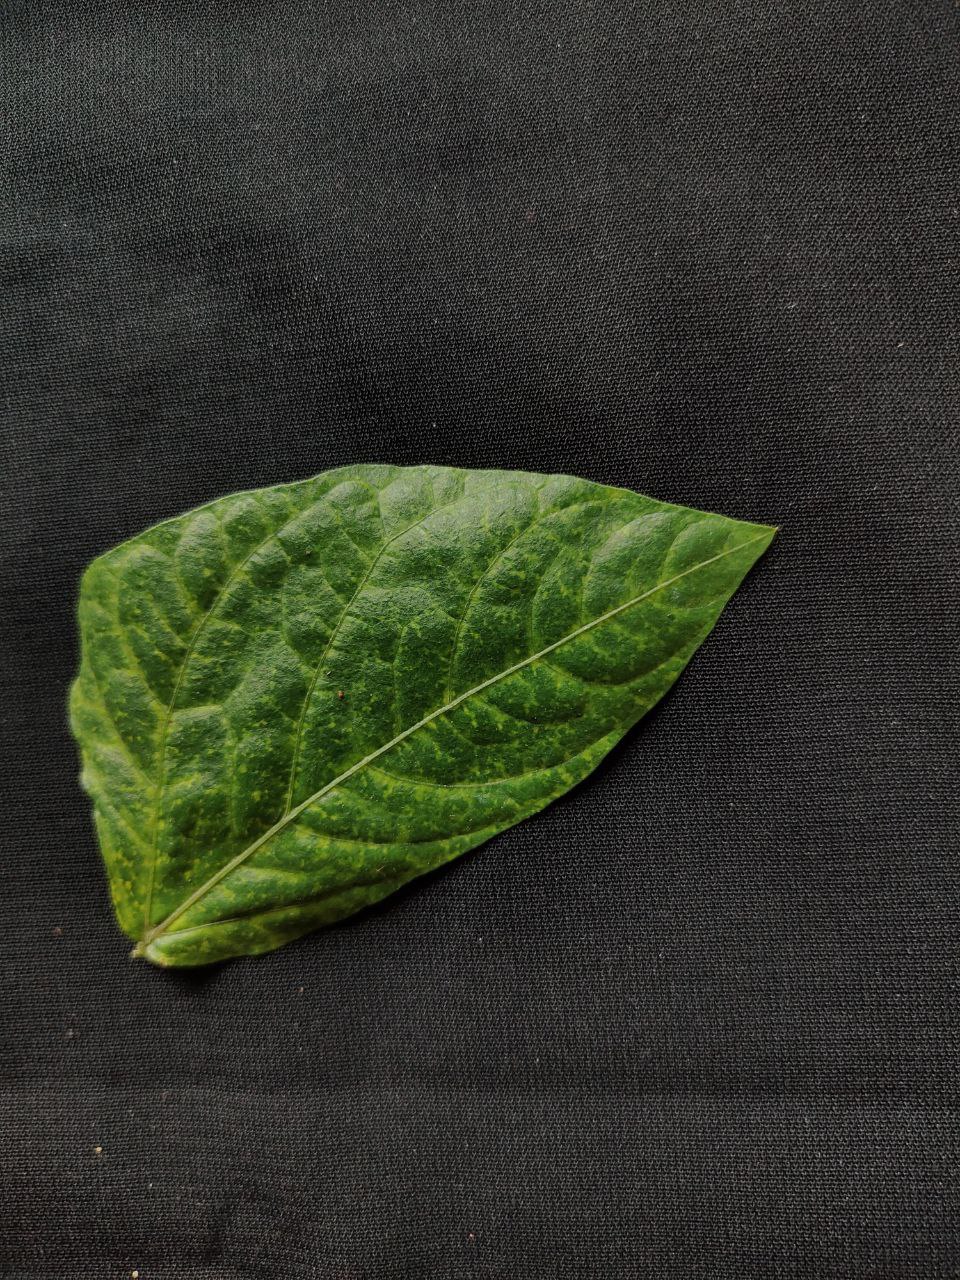
Crop: cowpea
Leaf condition: Mosaic Virus